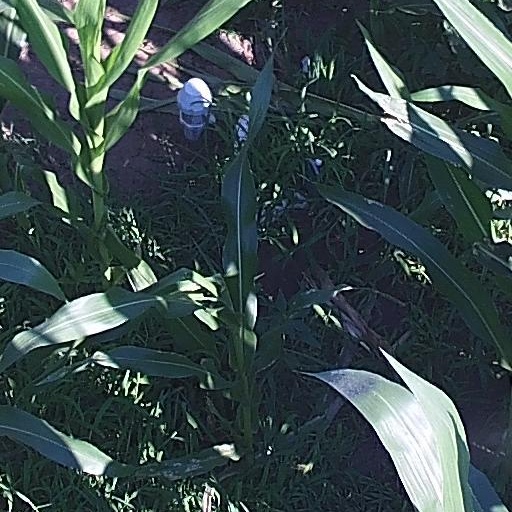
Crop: maize; corn